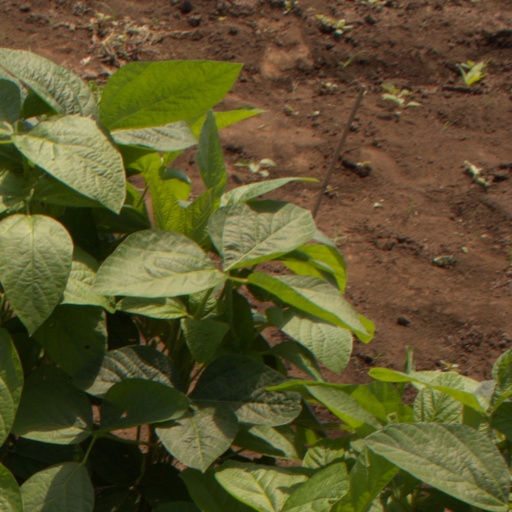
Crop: soybean